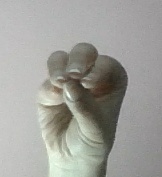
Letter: ha